Eccleston, St Helens

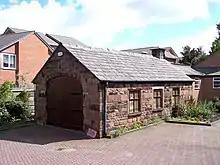
Smithy Heritage Centre.

The main attraction is The Smithy Heritage Centre, a museum about the works of a local blacksmith's business and dedicated to the history of Eccleston. The centre is situated next to Eccleston Village Hall, which was built by Lancashire County Council to house a County Library for Eccleston, subsequently transformed into the village hall when a new library was established on Broadway.